HMS Warrior (R31)

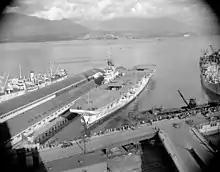
HMCS "Warrior" in Vancouver, British Columbia

The RCN experienced problems with the unheated equipment during operations in cold North Atlantic waters off eastern Canada during 1946. The ship was transferred west to Esquimalt, British Columbia in November 1946, visiting Bermuda, Acapulco, Mexico and San Diego, California before arriving in December. On 18 January 1947, Commodore Harry DeWolf took command of "Warrior" while the vessel was undergoing repairs to the damages to her hull that had been received during her August grounding. On 31 January, one 825 Squadron's Fireflys was lost along with its pilot off Portland Island during a training mission. It was during this period, that the RCN, facing reduced defence spending and manning constraints, came to the conclusion that they could not operate two aircraft carriers. Negotiations began to return "Warrior" when "Magnificent" became ready, with the RCN deeming "Warrior" unfit for service due to her lack of heating. In February 1947, the aircraft carrier began her voyage back to Halifax, accompanied by the cruiser and destroyer . The Canadian group stopped at San Pedro, California before the aircraft carrier transited the Panama Canal by herself, meeting the destroyers and "Micmac" on the other side. The three Canadian ships visited Havana, Cuba, marking the first time a Canadian warship had visited the Cuban capital since 1929. "Warrior" returned to Halifax on 27 March. The ship then sailed for Bermuda with "Nootka" to take part in a naval exercise with the Royal Navy. Most of mid-1947 was spent undergoing repairs at Halifax and performing short cruises along east coast. In August, "Warrior" sailed for the United Kingdom where her squadrons would be re-equipped with Firefly Mark IV and Hawker Sea Fury aircraft, returning to Halifax on 28 August. Meanwhile, preparations were being made for the return of "Warrior" and the acquisition of "Magnificent". In November, "Magnificent"s air group consisting of 826 and 883 Squadrons trained aboard "Warrior" off the coast of Nova Scotia. Following this, "Warrior", escorted by the destroyer sailed to Bermuda where the ship was prepared to be paid off. The ship sailed for the UK on 12 February, arriving at Belfast on 20 February. On 1 March the ship moved to Spithead where the aviation fuel was removed. "Warrior" was returned to the Royal Navy on 23 March 1948 at Portsmouth.